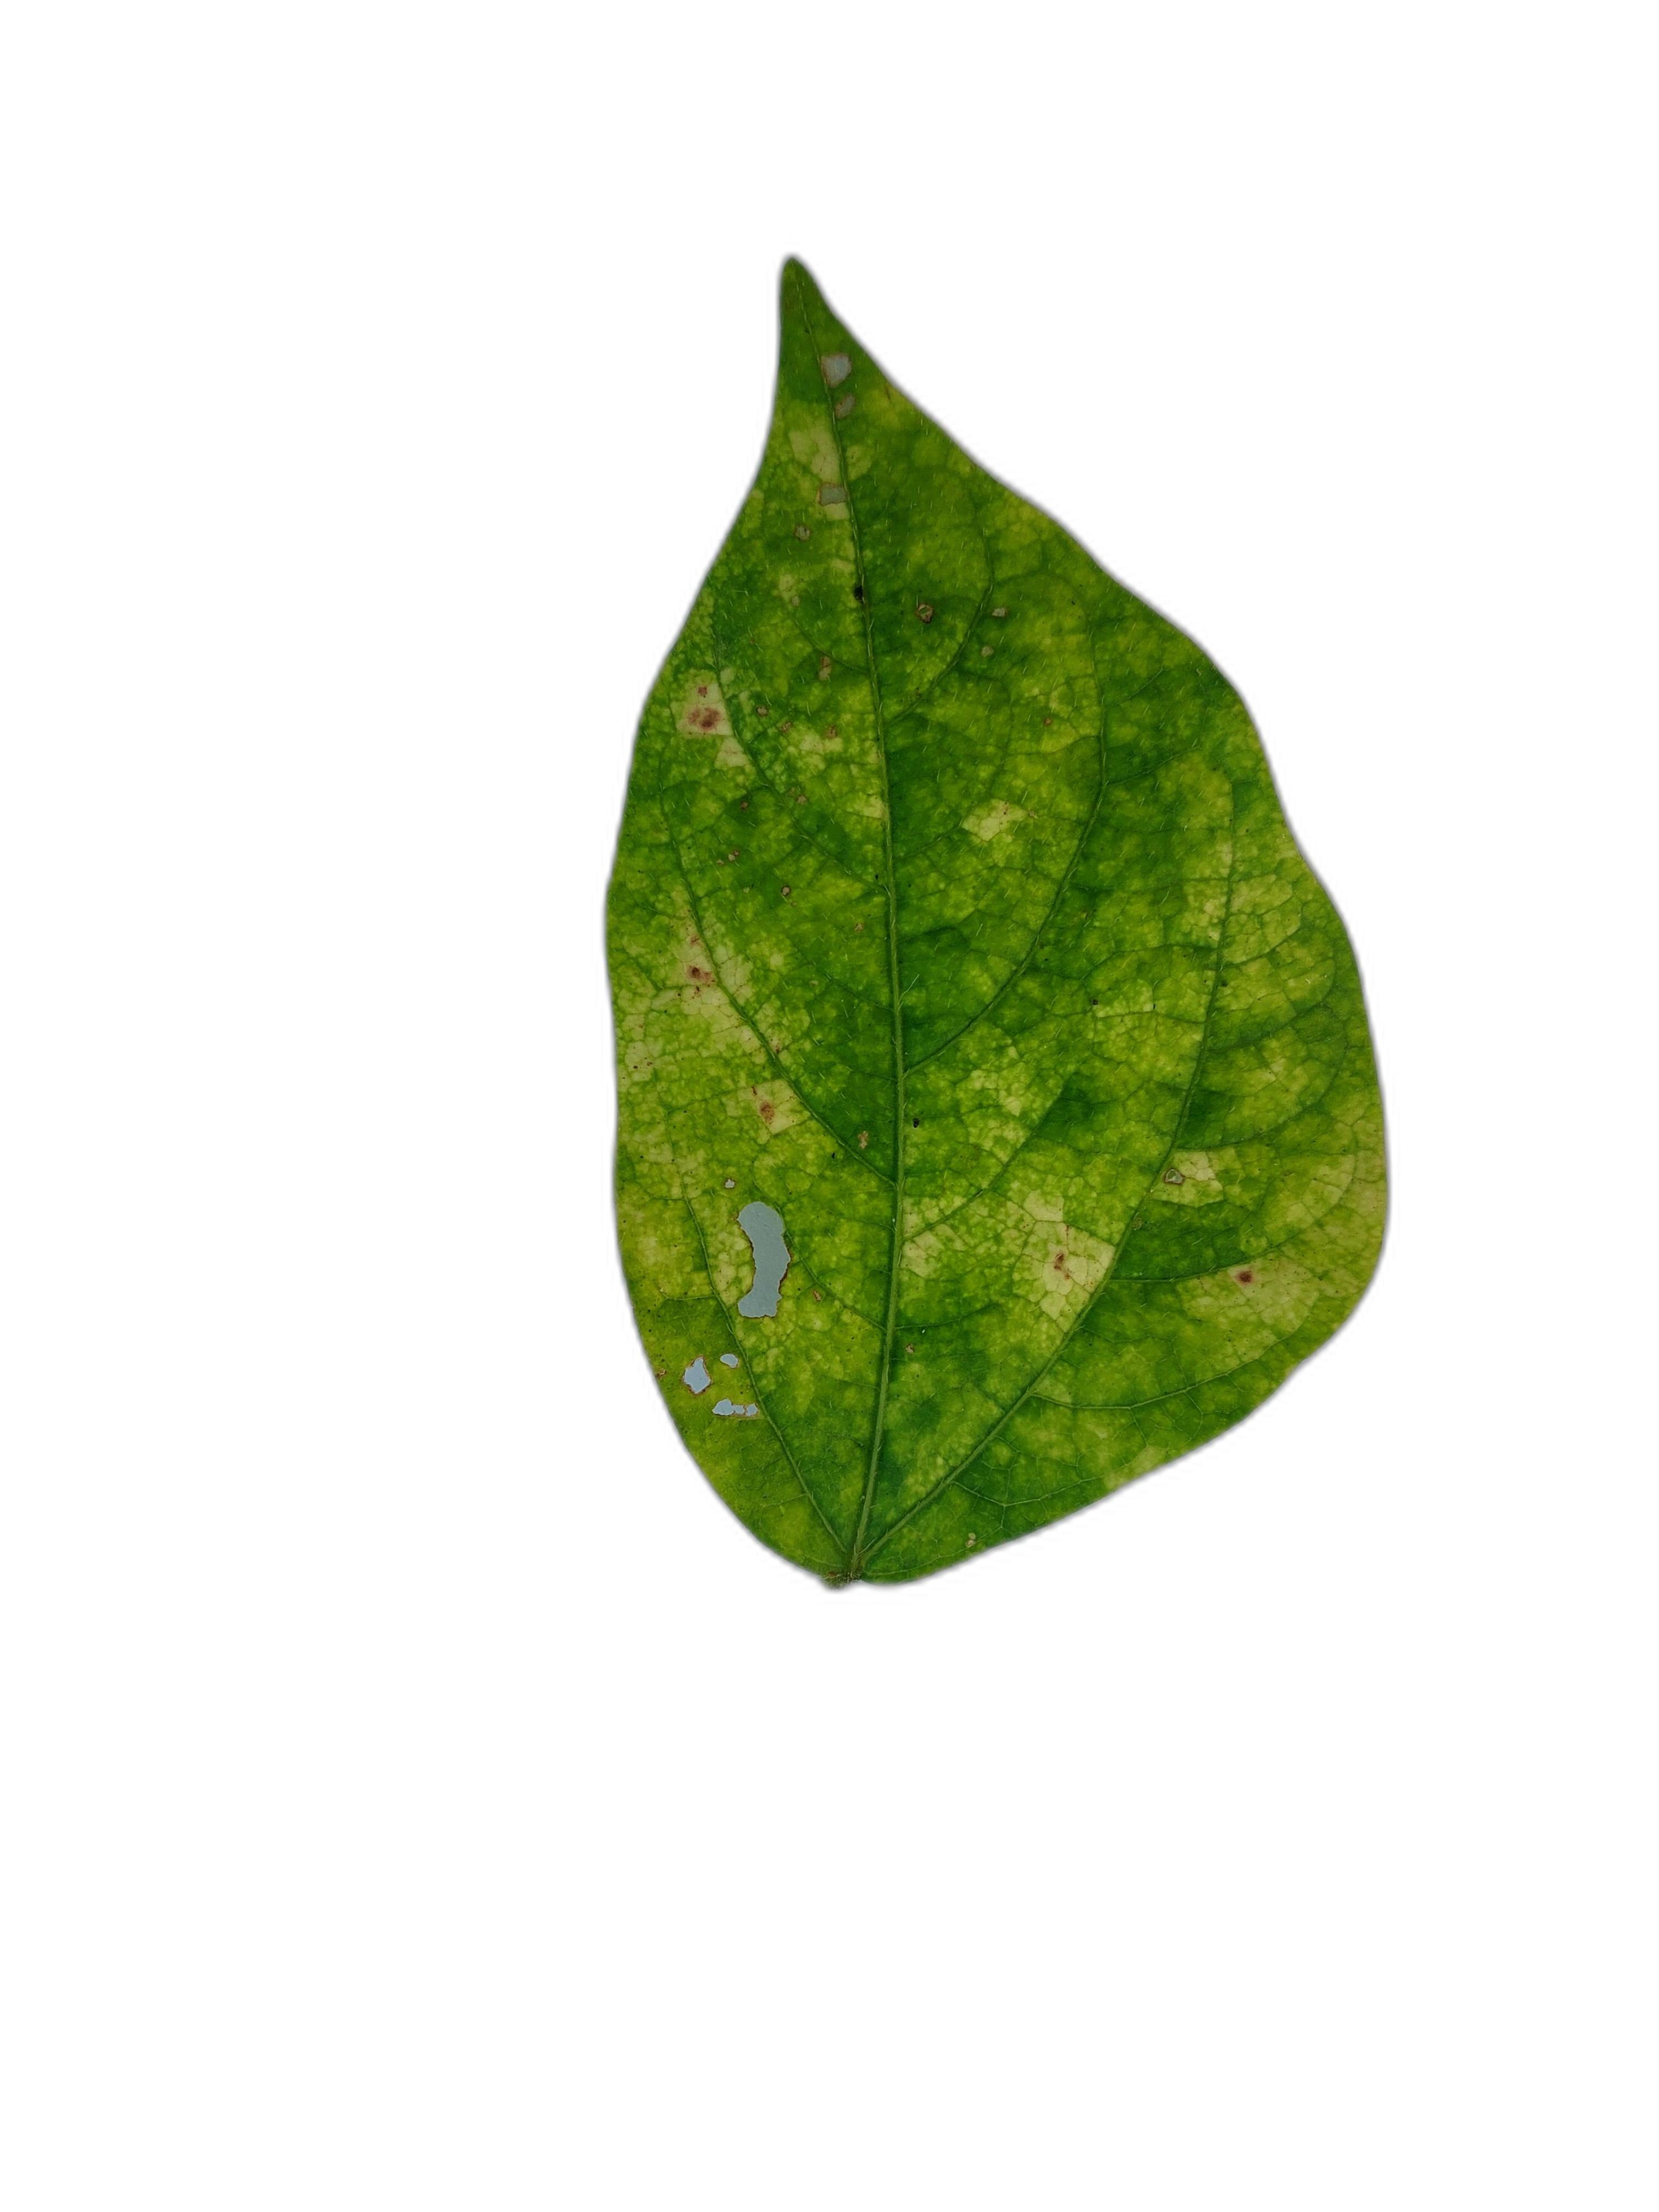
Label: Yellow Mosaic